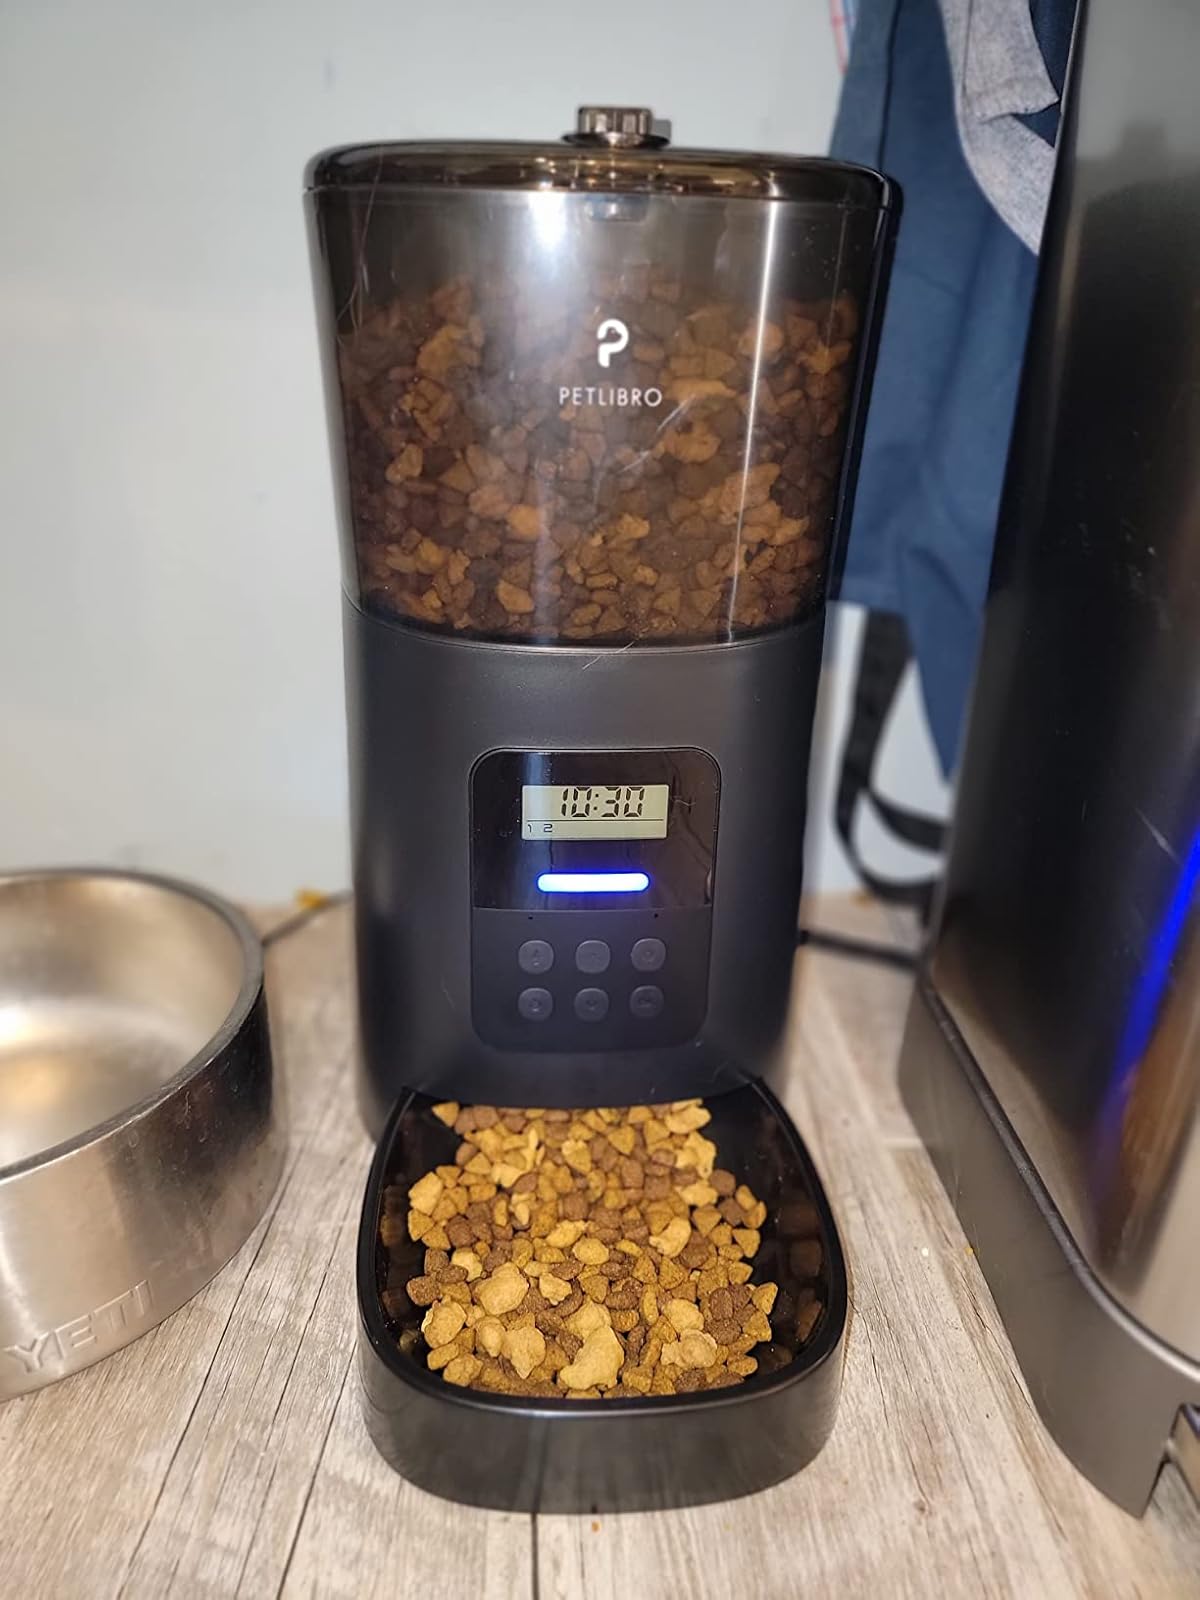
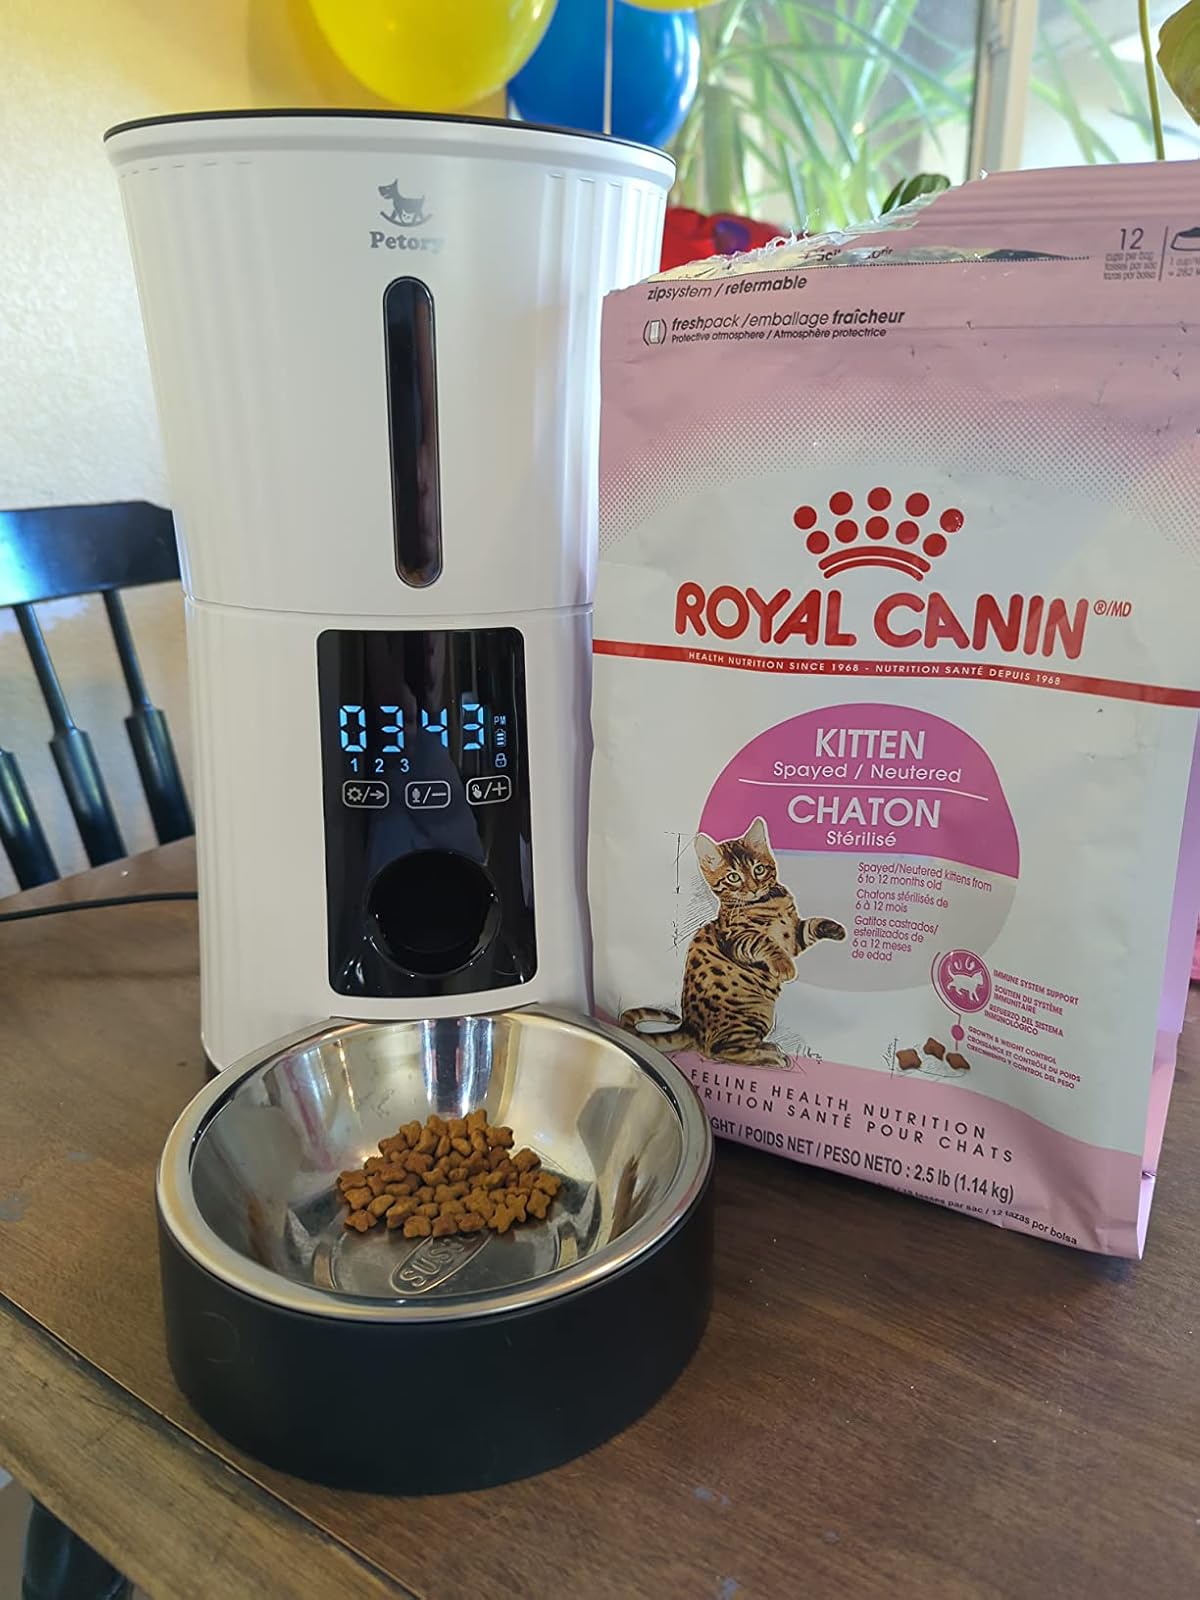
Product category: items_feeder
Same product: no